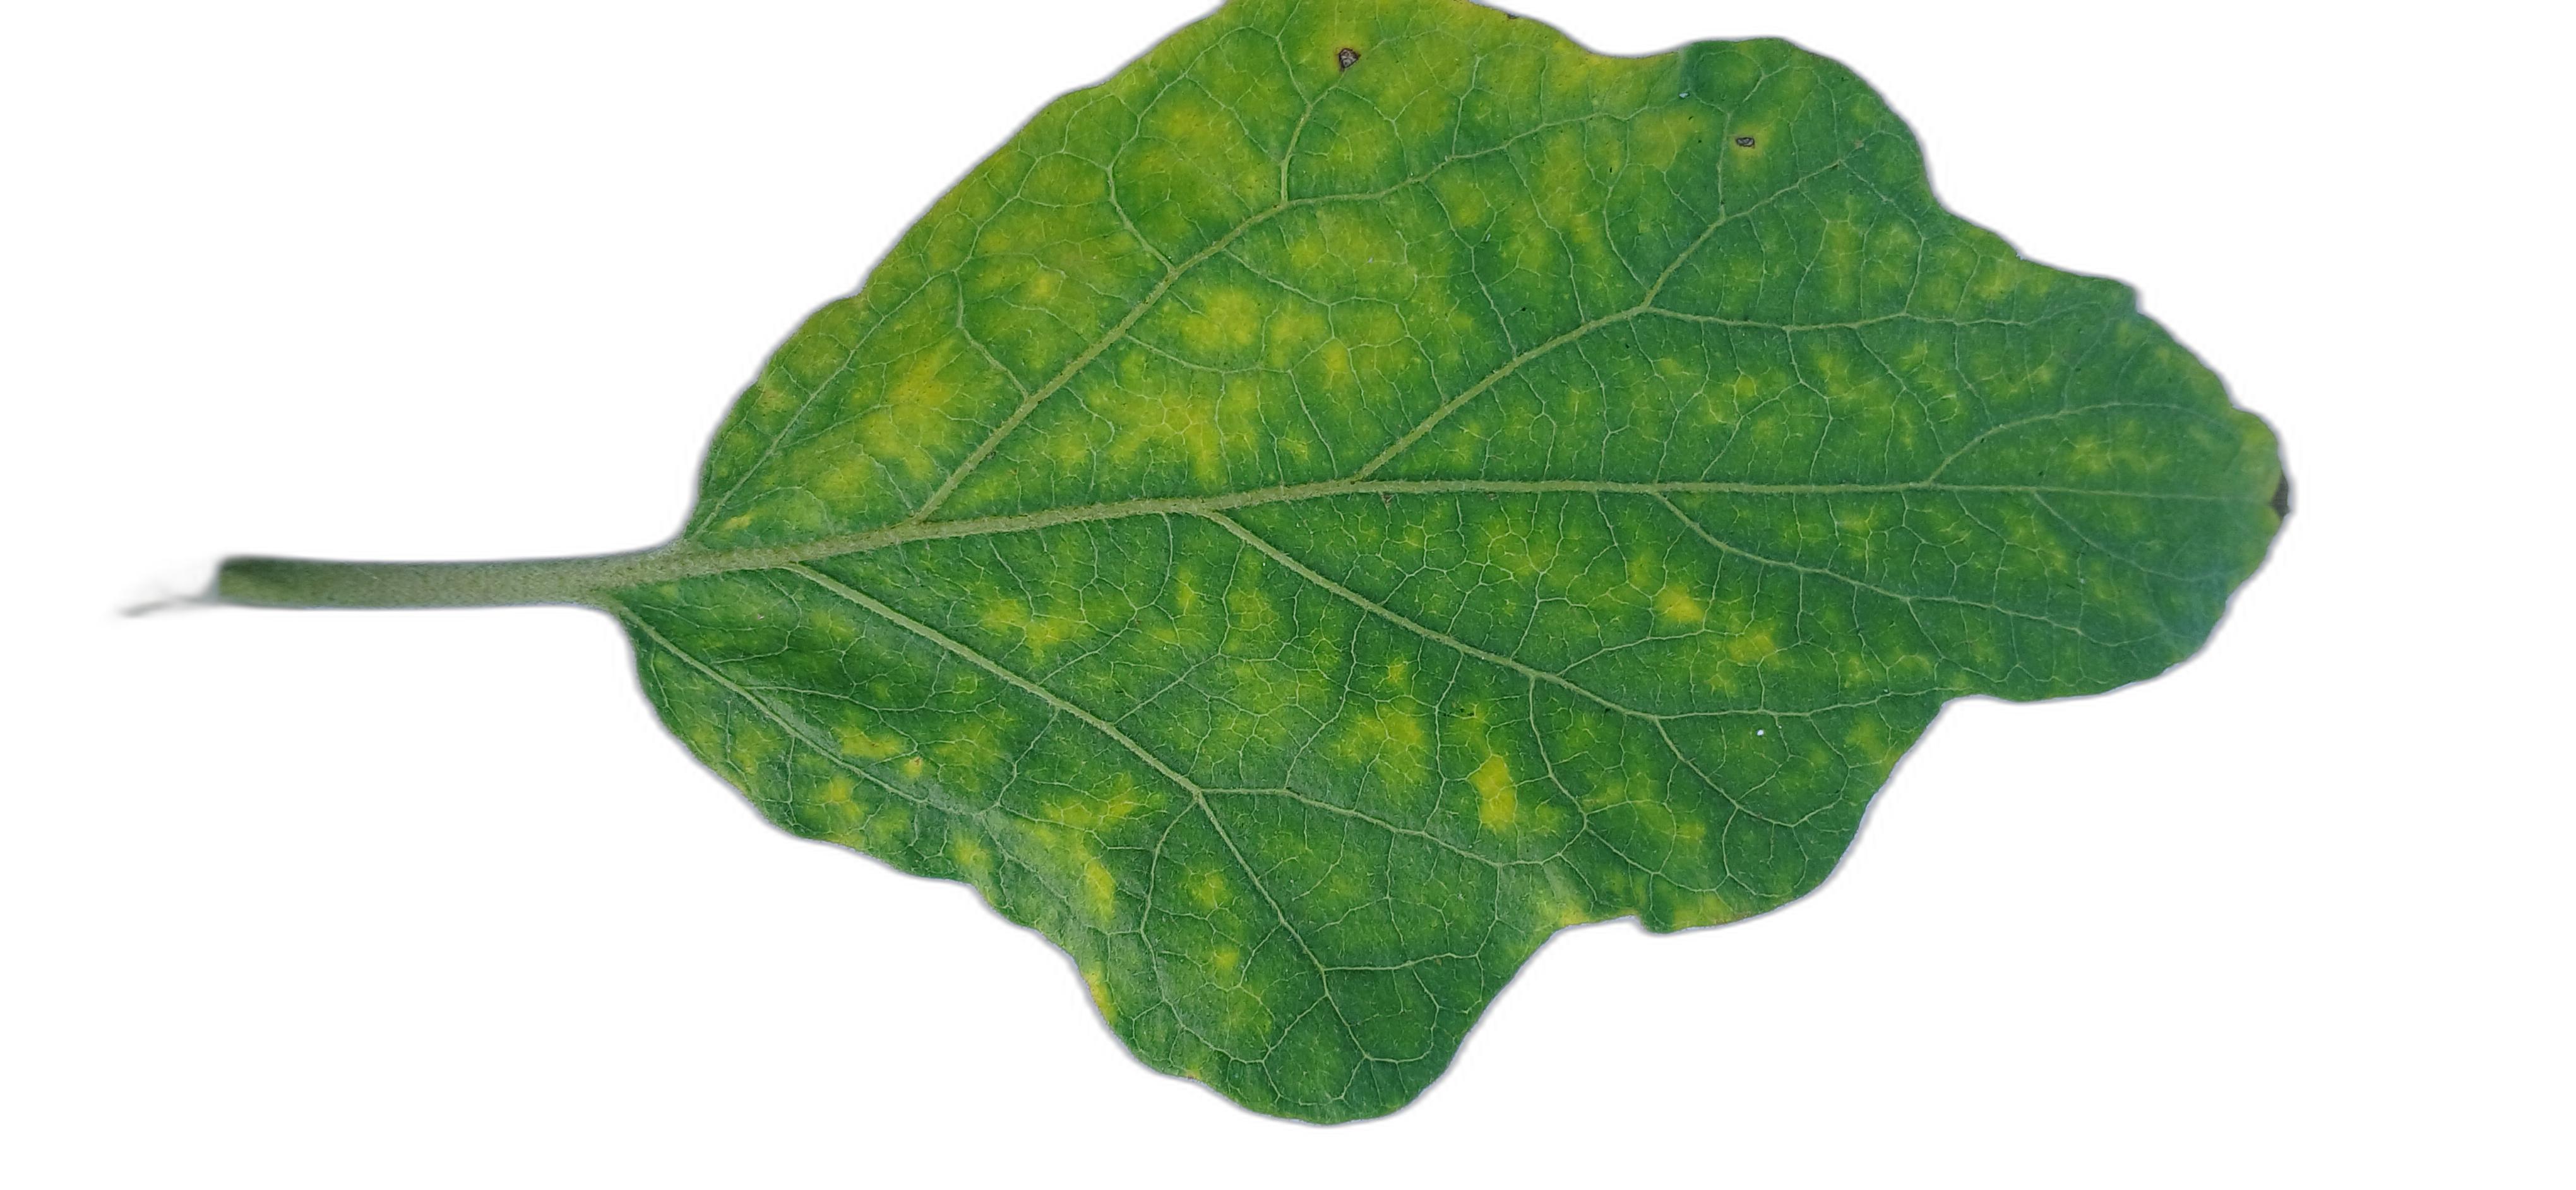
Label: Mosaic Virus Disease